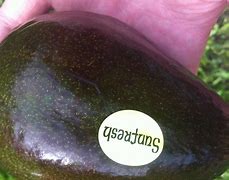
Label: Avocado